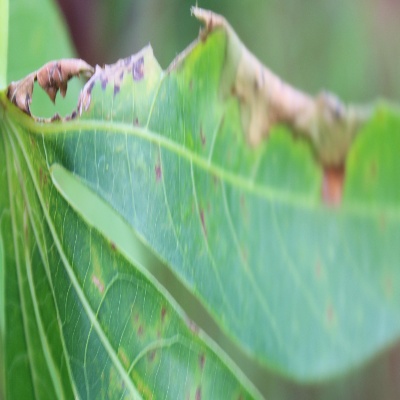
Crop: Cassava
Condition: bacterial blight